Fragment molecular orbital

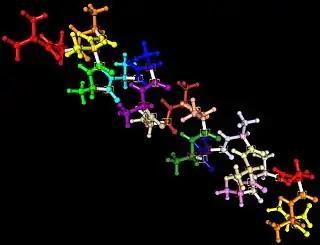
An alpha-helix fragmented for FMO using Facio.

The fragment molecular orbital method (FMO) was developed by Kazuo Kitaura and coworkers in 1999. FMO is deeply interconnected with the energy decomposition analysis (EDA) by Kazuo Kitaura and Keiji Morokuma, developed in 1976. The main use of FMO is to compute very large molecular systems by dividing them into fragments and performing ab initio or density functional quantum-mechanical calculations of fragments and their dimers, whereby the Coulomb field from the whole system is included. The latter feature allows fragment calculations without using caps.